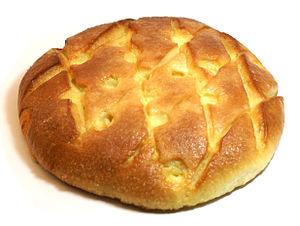
Le gâteau du Vully est une spécialité du Vully, en Suisse. La version la plus connue de ce gâteau est celle au sucre et à la crème, mais il peut aussi se déguster salé avec du lard et du cumin.